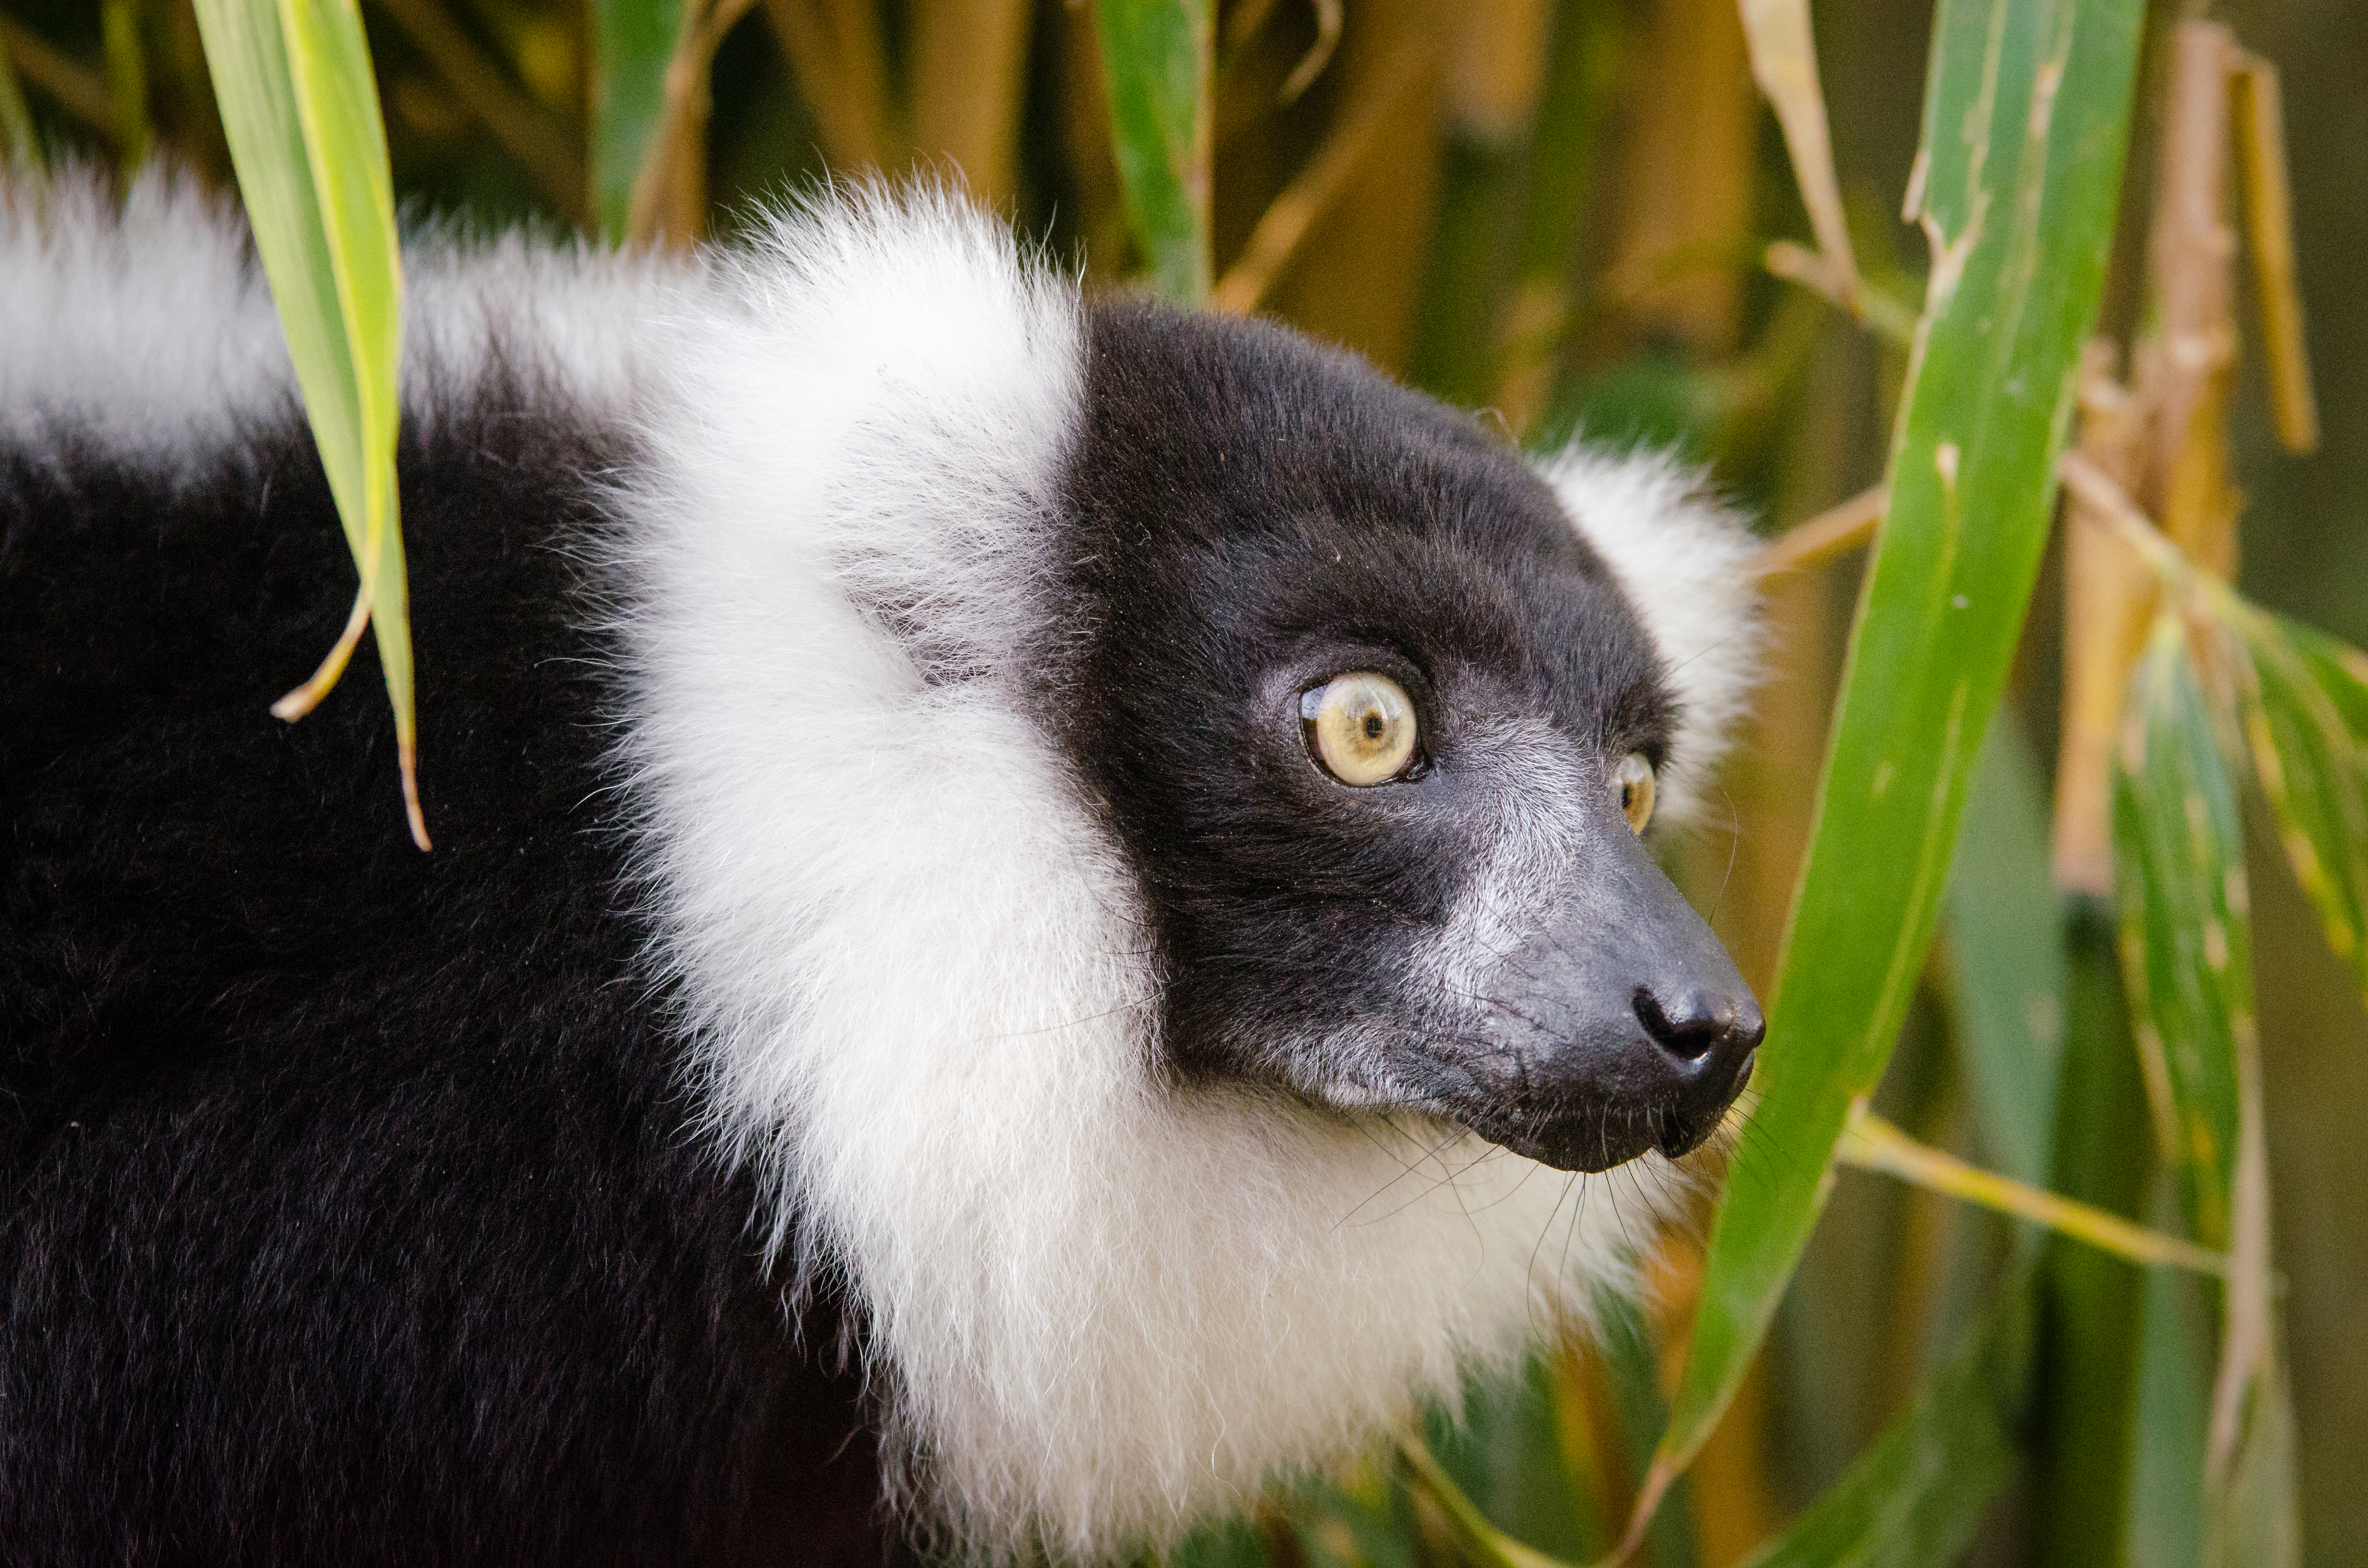
bokeh, wildlife, mammal, fauna, primate, endangered, madagascar, vertebrate, germany, lemur, lemurs, critically, d7000